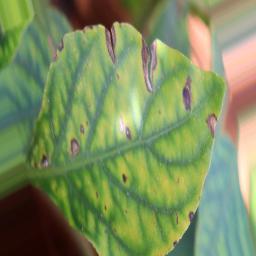
Label: cercospora